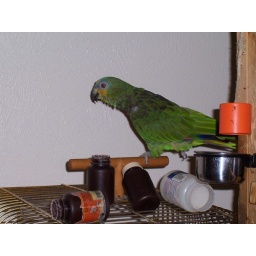
He does this dance everytime my mom throws ice bag on the ground and empties the ice in the freezer container!